List of British films of 2015

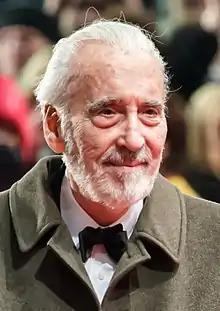
2015 saw the death of Sir Christopher Lee.

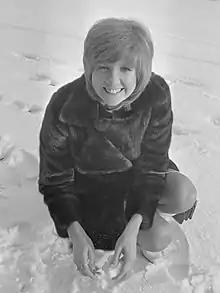
It also saw the death of Cilla Black.

The British film industry produced over fifty major feature films in 2015. This article fully lists all films that have a release date in that year and which were at least partly made by the United Kingdom. It does not include films first released in previous years that had release dates in 2015.
Also included is an overview of the major events in British film, including film festivals and awards ceremonies, as well as lists of those films that have been particularly well received, both critically and financially. The year was particularly notable for a number of box office bombs, such as "Jupiter Ascending", "Pan", "Fantastic Four" and "Mortdecai".